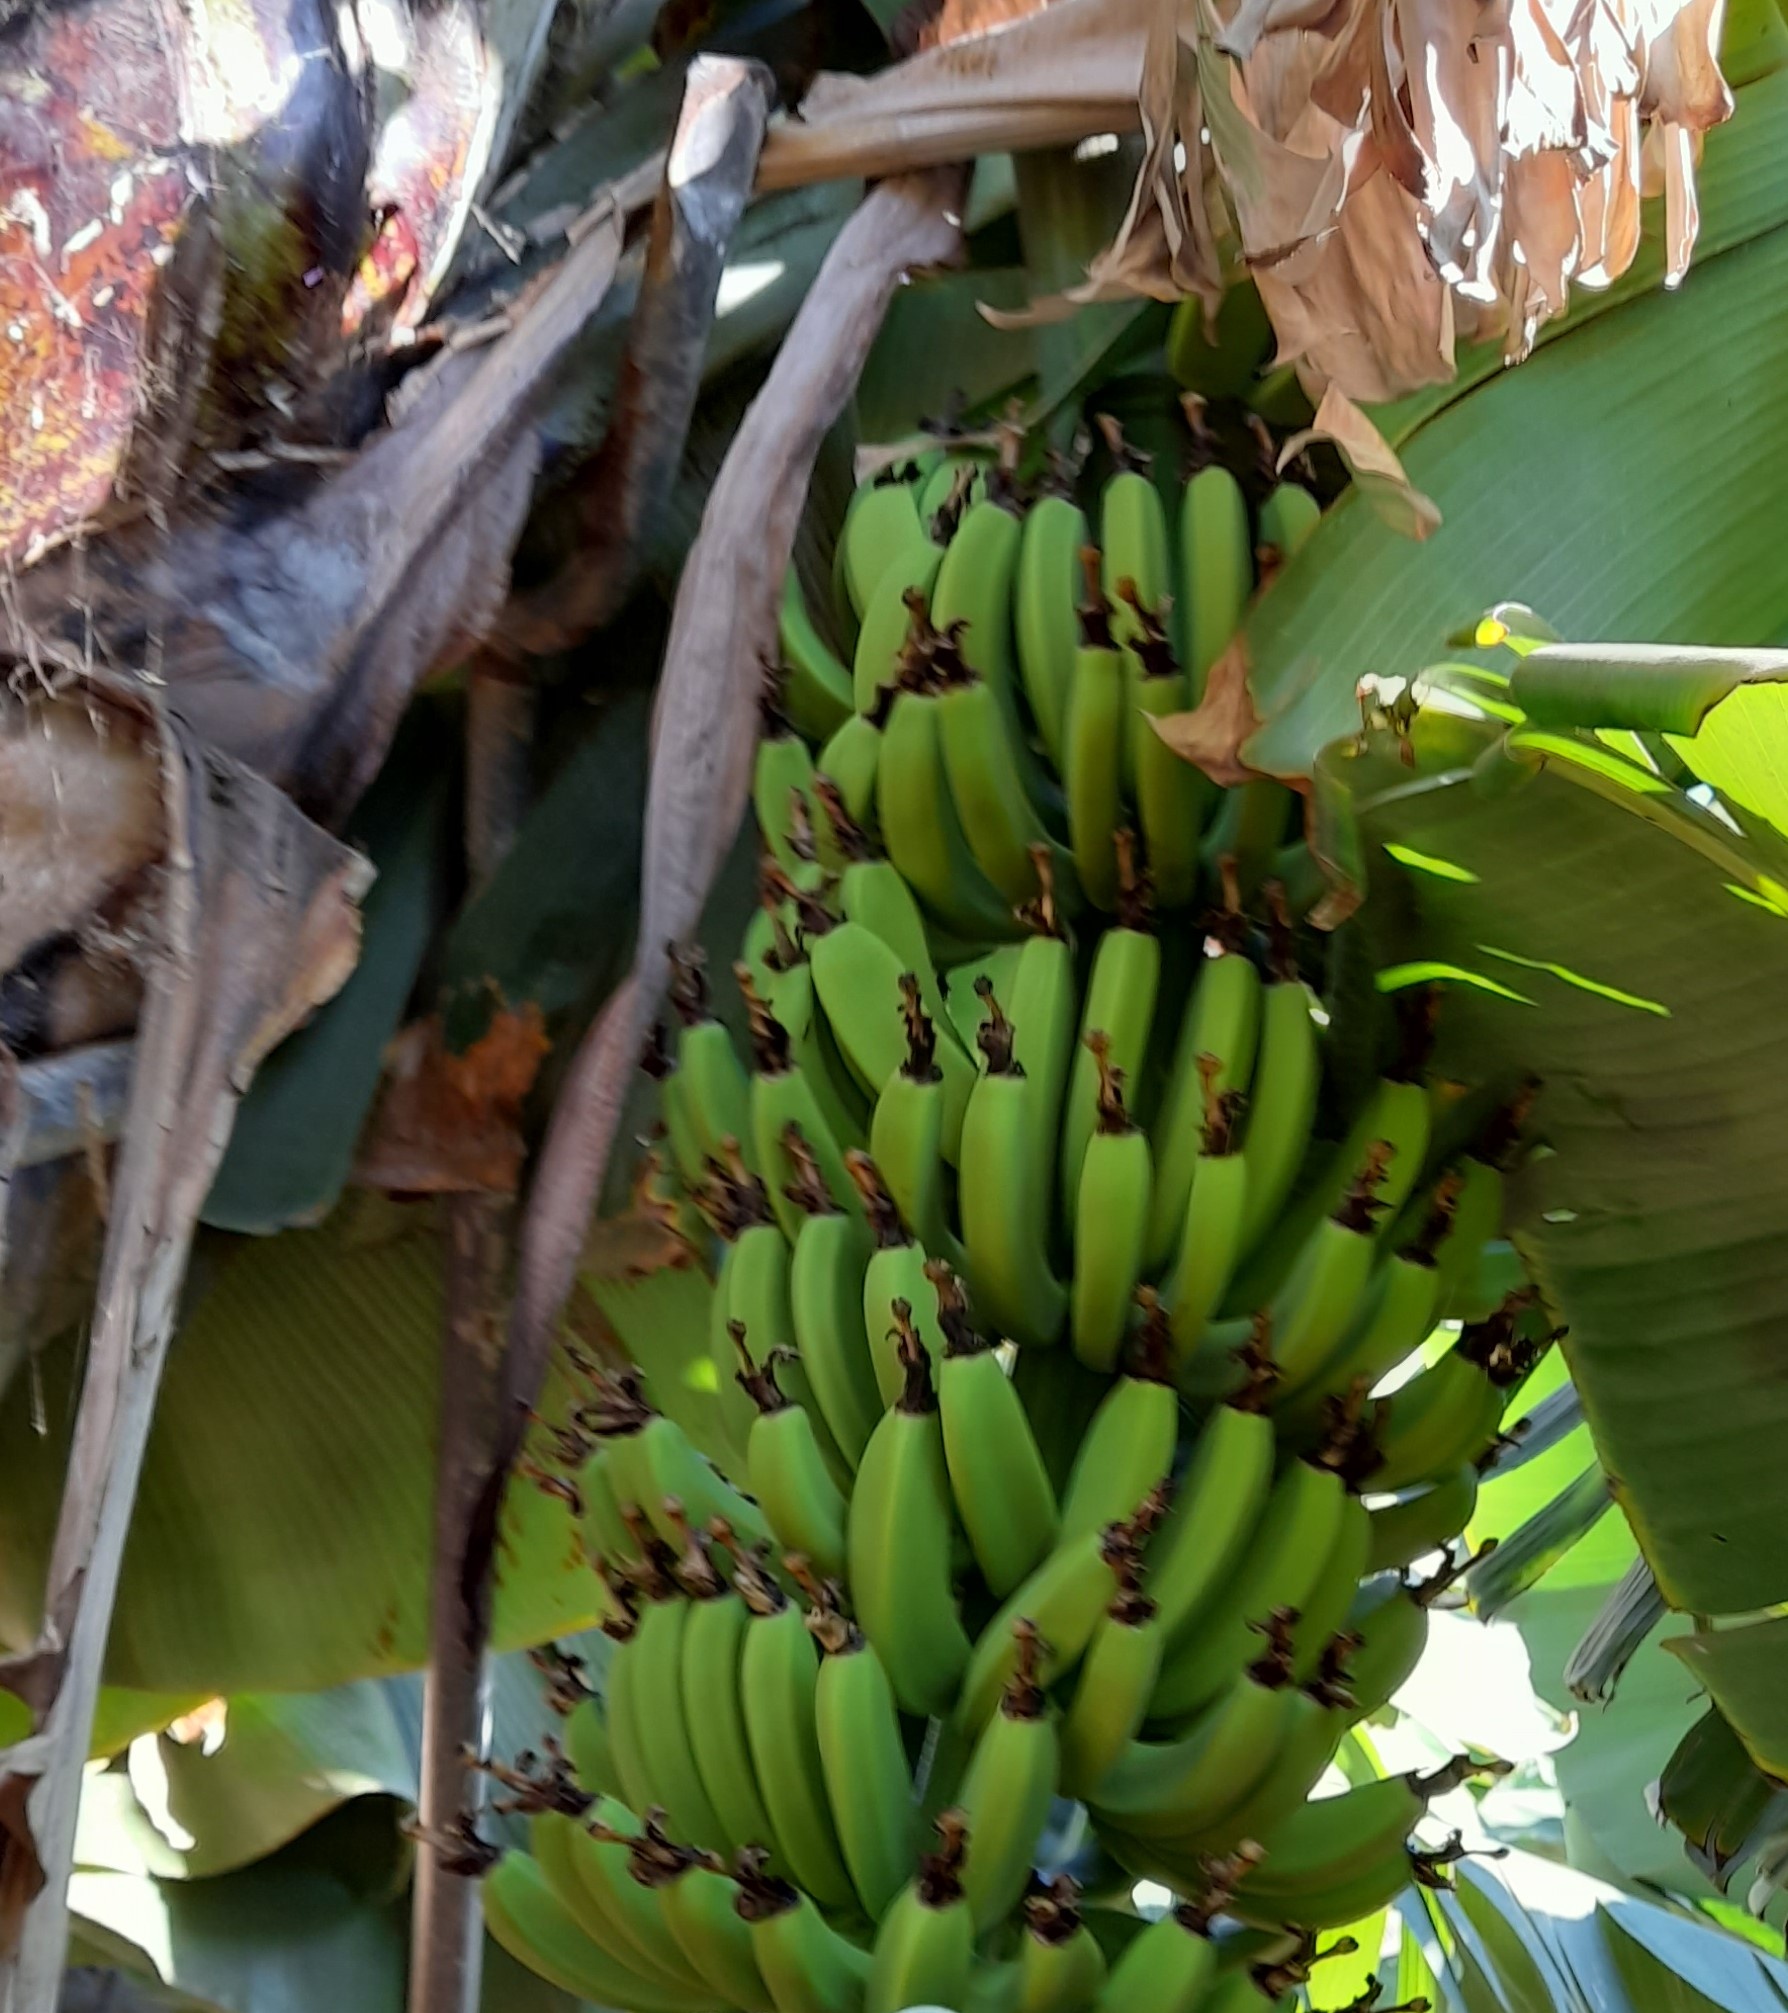
Label: Keep